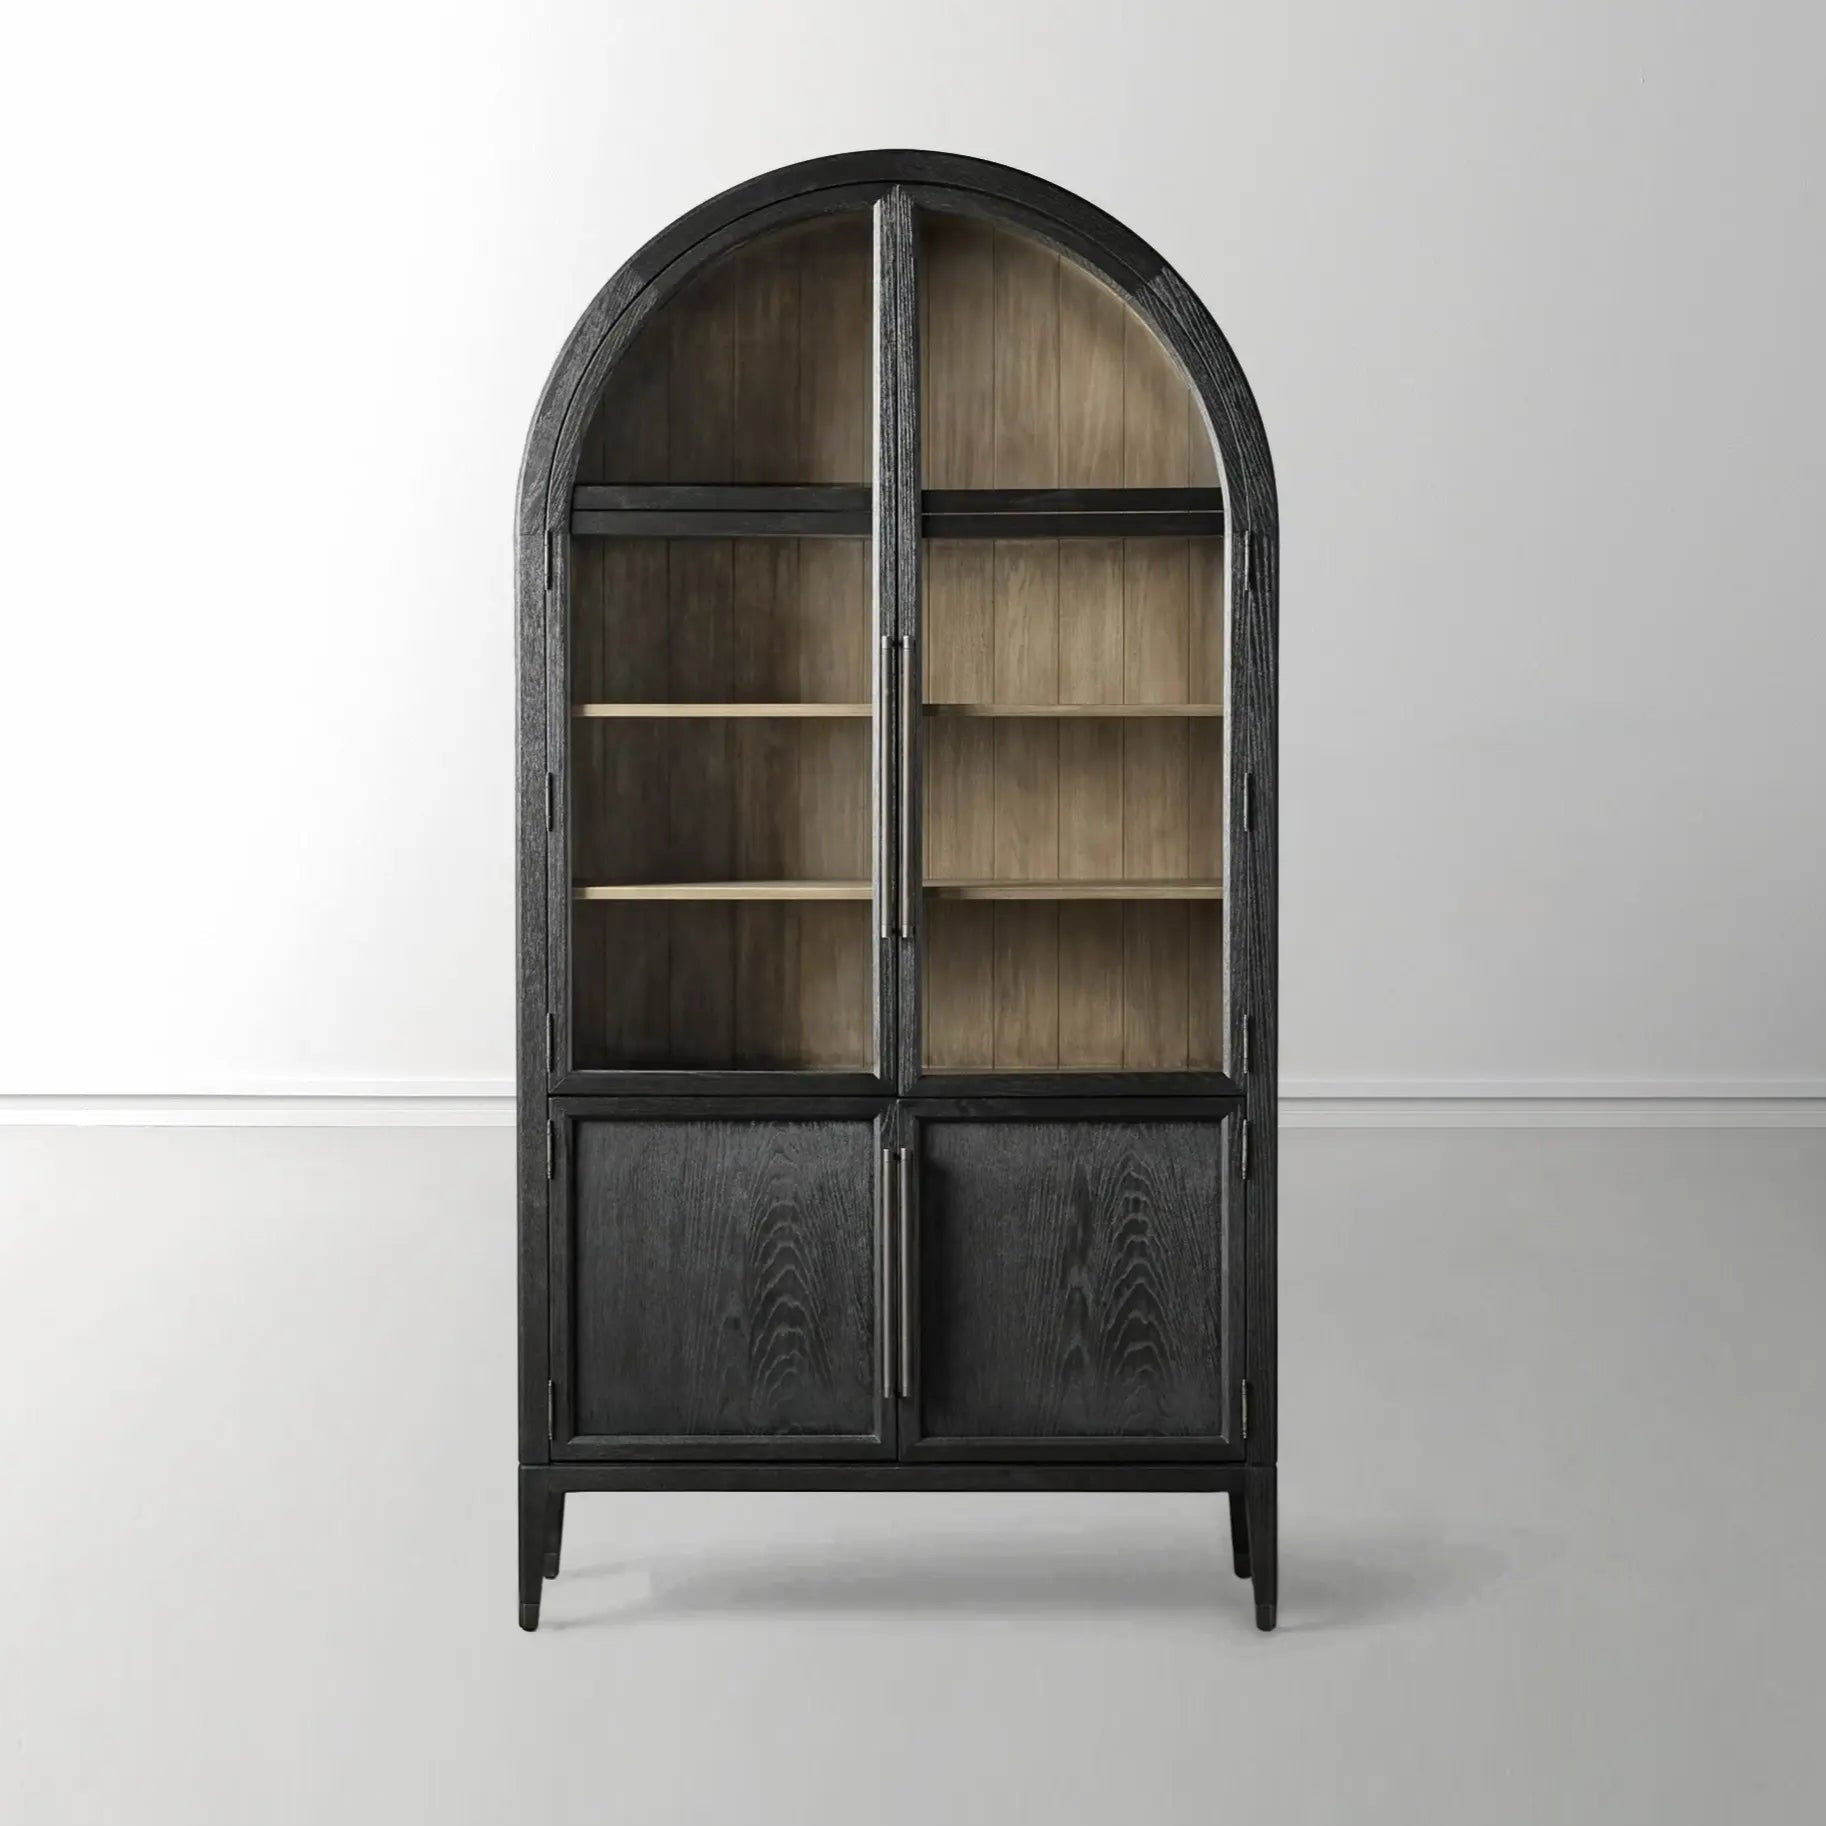
Hattie Glass Cabinet
Where soft curves blend seamlessly with the natural beauty of oak, the artisan-crafted Hattie Collection stands ready. With spacious shelves, it offers ample room to showcase your cherished treasures and daily essentials. Expertly crafted from solid oak wood and oak veneers, this piece features hand-applied finishes that enhance the wood's natural charm. The interior showcases shiplap back paneling with contrasting finishes for added texture. Cabinet doors are adorned with exposed hinges and reeded hardware, antiqued for a timeless, vintage look. Brass-capped feet provide a sturdy and stylish foundation. The top cabinet offers three shelves—two adjustable and one fixed—while the bottom cabinet delivers generous storage for media and other essentials. Cord management holes ensure effortless organization of electronics. Dimensions： Overall:46" W x 18" D x 89" H Weight:284 lbs. Has adjustable shelves:Yes Has removable shelves:Yes Clearance under piece:8.25" Overall:36" W x 18" D x 79" H Weight:216 lbs. Has adjustable shelves:Yes Has removable shelves:Yes Clearance under piece:8.25"
Brand: Vancei Lighting
Category: Furniture > Cabinets & Storage > China Cabinets & Hutches > Tall Display Cabinets